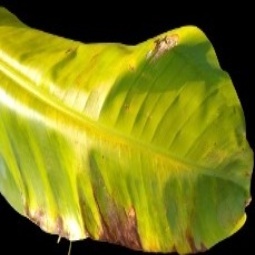
Label: Magnesium